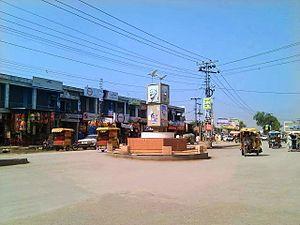
Charsadda est la capitale et la plus grande ville du district de Charsadda. La ville est située dans la province de Khyber Pakhtunkhwa, dans le nord-ouest du Pakistan. La population s'élevait à environ 115 000 habitants en 2017.